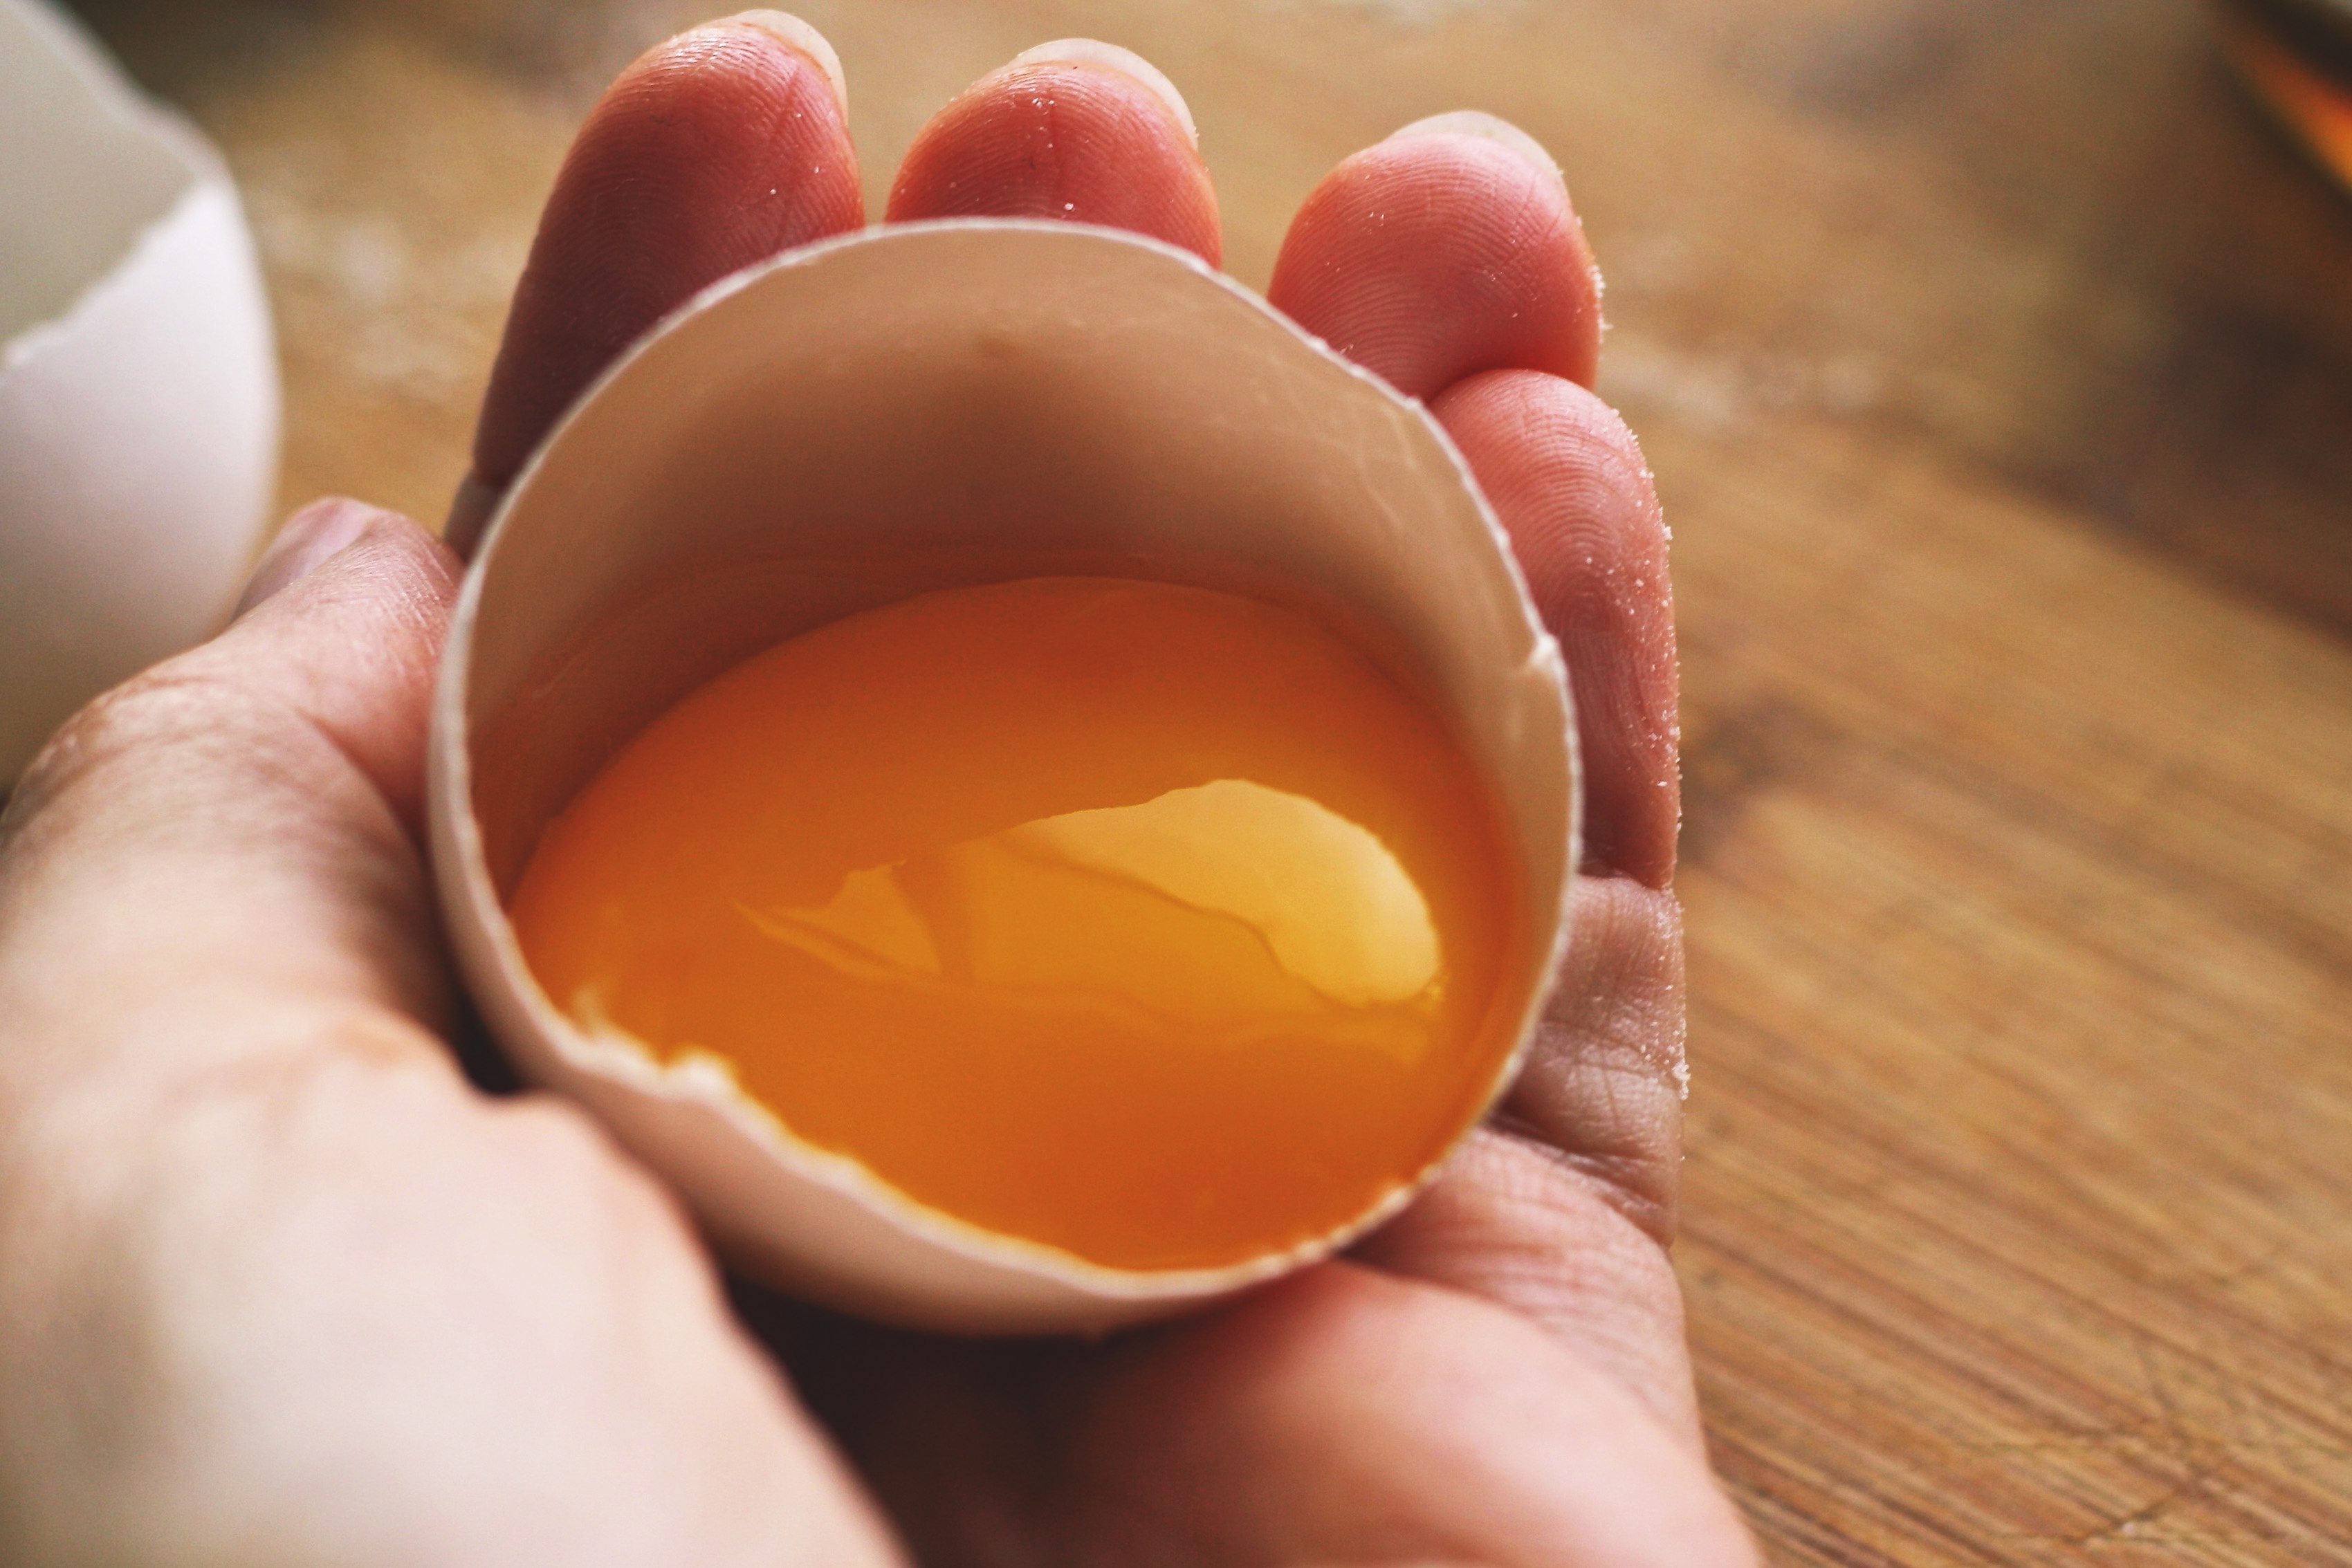
egg, egg yolk, egg white, food, dish, hand, ingredient